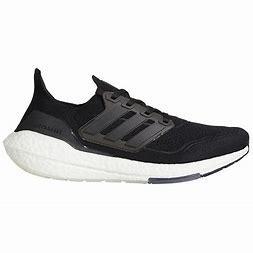
Brand: Adidas
Model: Ultraboost 21 Lauf